Tumbleweed Trail

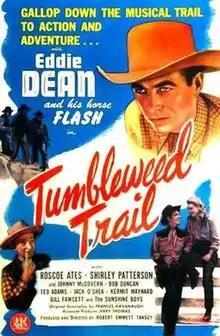
Theatrical release poster

Tumbleweed Trail is a 1946 American Western film directed by Robert Emmett Tansey and written by Frances Kavanaugh. The film stars Eddie Dean, Roscoe Ates, Shirley Patterson, Johnny McGovern, Bob Duncan, Ted Adams, Jack O'Shea, Kermit Maynard and William Fawcett. The film was released on July 10, 1946, by Producers Releasing Corporation.